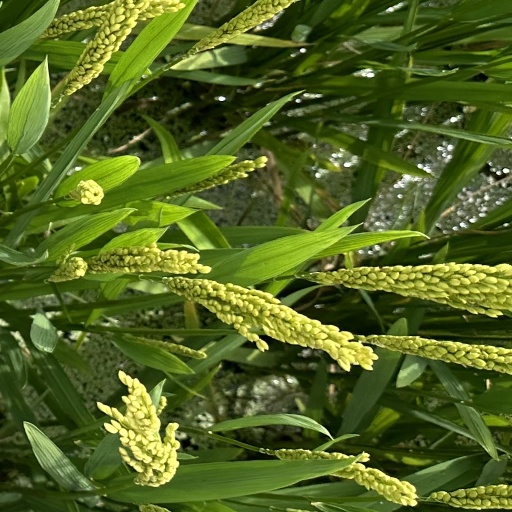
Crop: rice